North Korea–Russia border

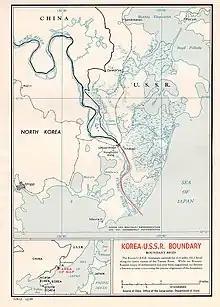
Map of the North Korea-USSR border, now the North Korea-Russia border.

The border between the Russian Empire and the Joseon, then a tributary state of the Qing dynasty, was established by the Convention of Peking in November 1860. Under the agreement, the Qing dynasty ceded territories east of the Ussuri River to the Russians. The original description of the border included the lower course of the Tumen River — the last 20 "li" (about ) — as its southernmost section, leaving the rest of the course of the river as a Korea-Russian boundary by default. A wooden pillar was then erected marking the tripoint, which was later replaced with a more permanent pillar in c. 1886.